Question: Please indicate a possible affordance area of the glass that can be used for drinking from
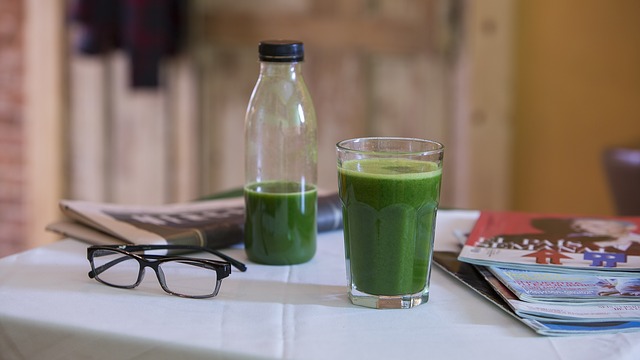
Answer: [334, 133, 447, 200]